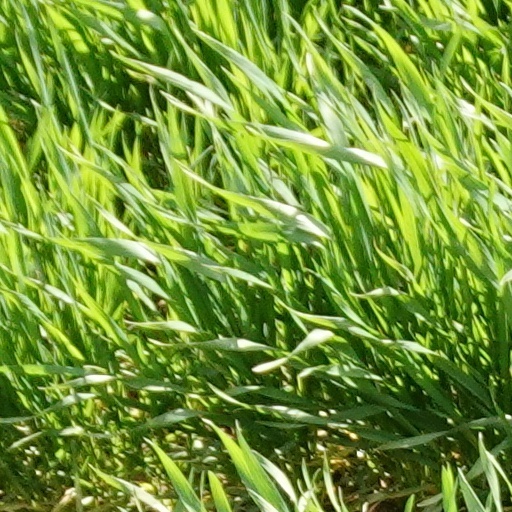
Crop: wheat